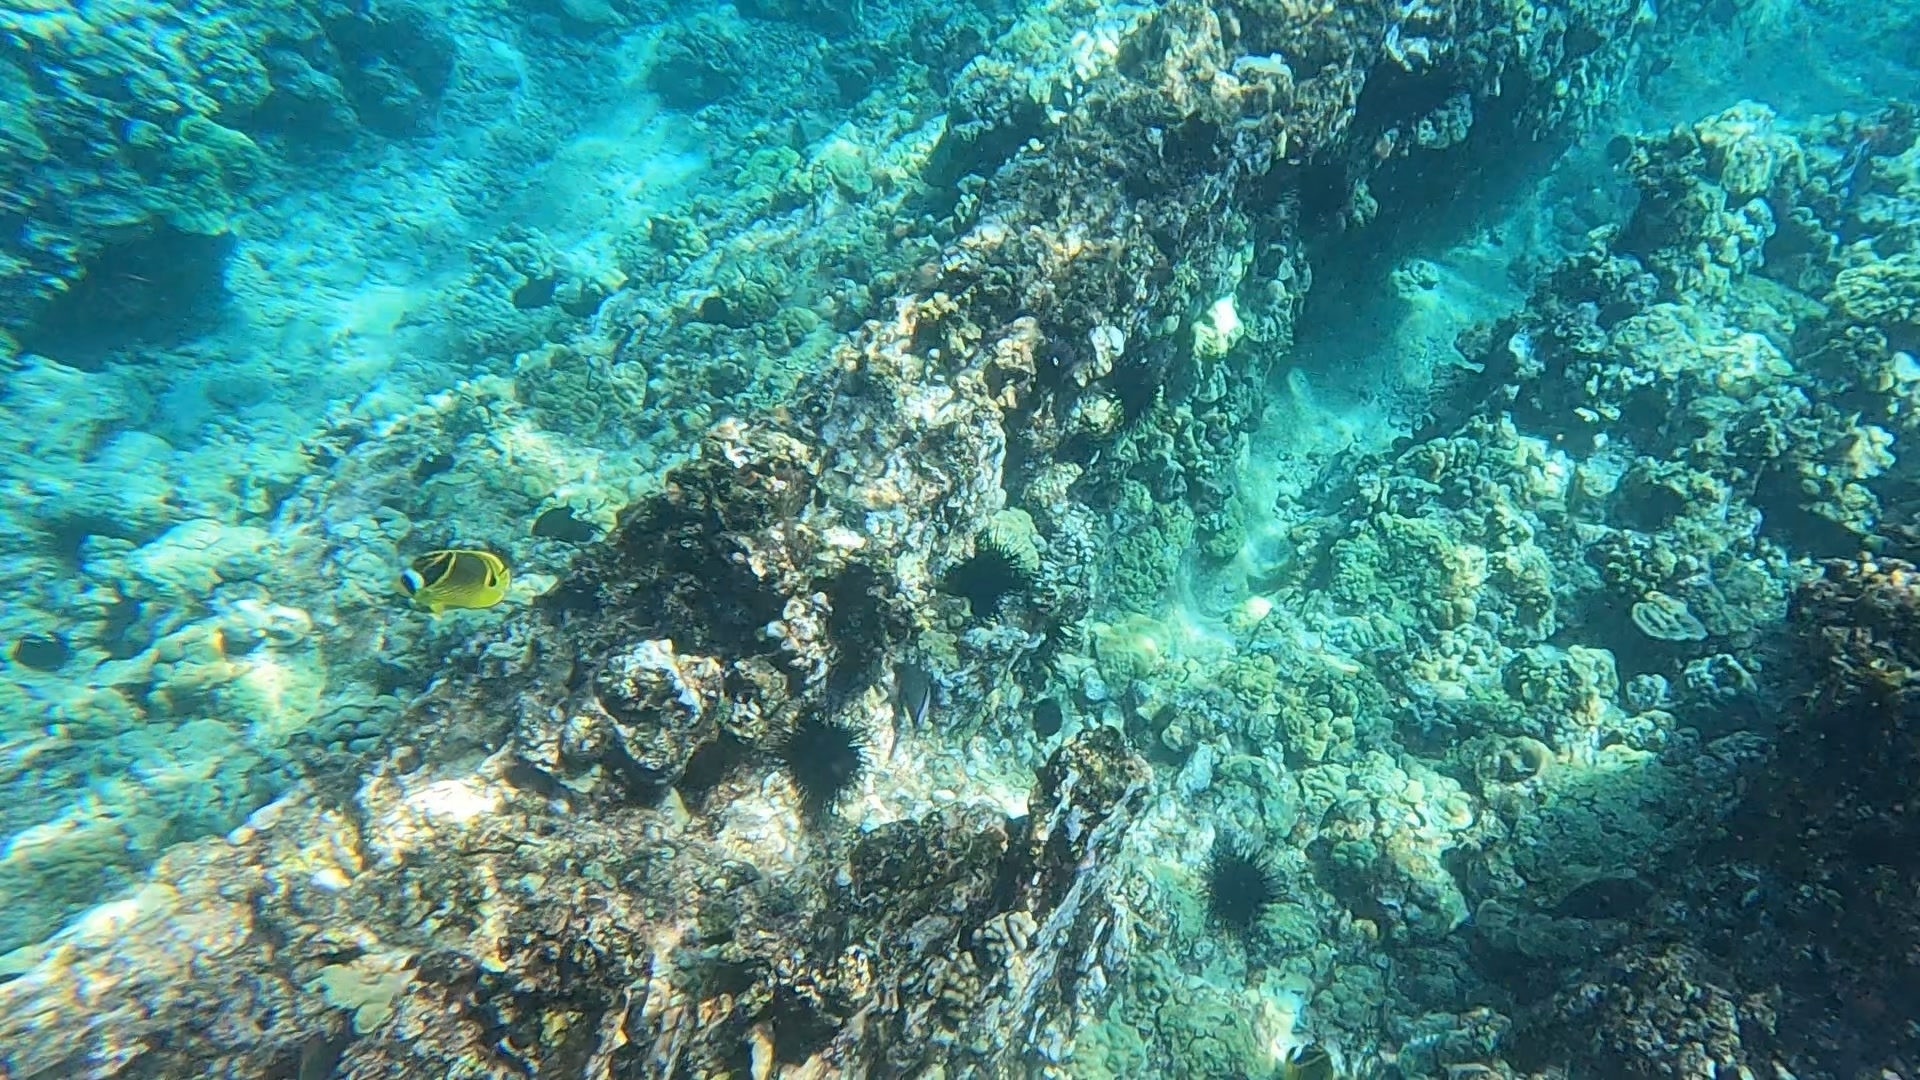
Chaetodon lunula (Raccoon Butterflyfish)